Jeffrey Earnhardt

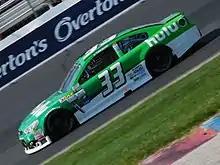
Earnhardt drove the No. 33 for Circle Sport – The Motorsports Group with Hulu sponsorship in 2017

After the 2016 season ended, Go Fas Racing announced that Earnhardt would not return to the No. 32 team for 2017, and was replaced by Matt DiBenedetto. In January 2017, Earnhardt announced that he would drive the No. 33 Chevrolet for Circle Sport – The Motorsports Group. The following month, Earnhardt made his CS–TMG debut at the Daytona 500, and in his debut with the team, Earnhardt made NASCAR history by becoming the first-ever fourth-generation driver to compete in the Daytona 500. He started 33rd and finished 26th (which tied his career-best finish up to that point) after being involved in a crash on lap 143.